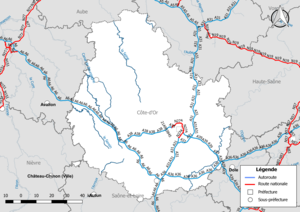
Carte du réseau routier national, constitué des autoroutes et des routes nationales, dans le département de la Côte-d'Or. Situation au 1er janvier 2019.
Cet article présente l'histoire, les caractéristiques et les événements significatifs ayant marqué le réseau routier du département de la Côte-d'Or en France.